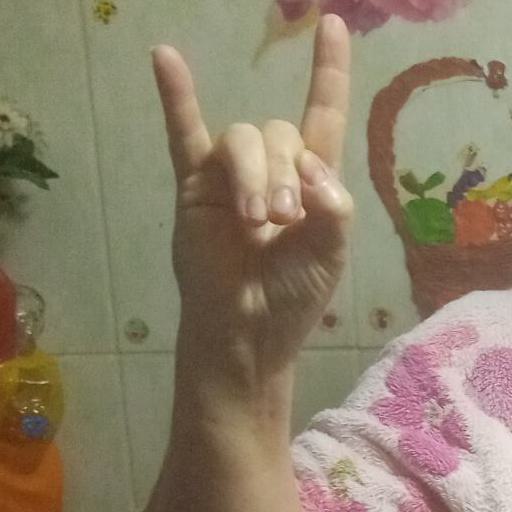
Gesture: rock